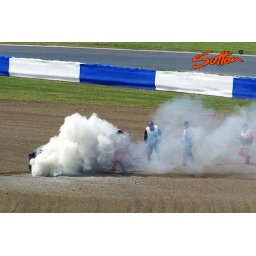
Jenson's car is engulfed in a cloud of smoke